Blake Shapen

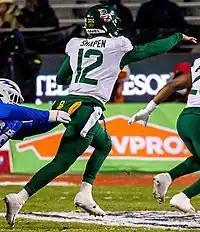
Shapen during the 2022 Armed Forces Bowl

Blake Shapen (born January 21, 2001) is an American college football quarterback who plays for the Mississippi State Bulldogs. He previously played for the Baylor Bears.